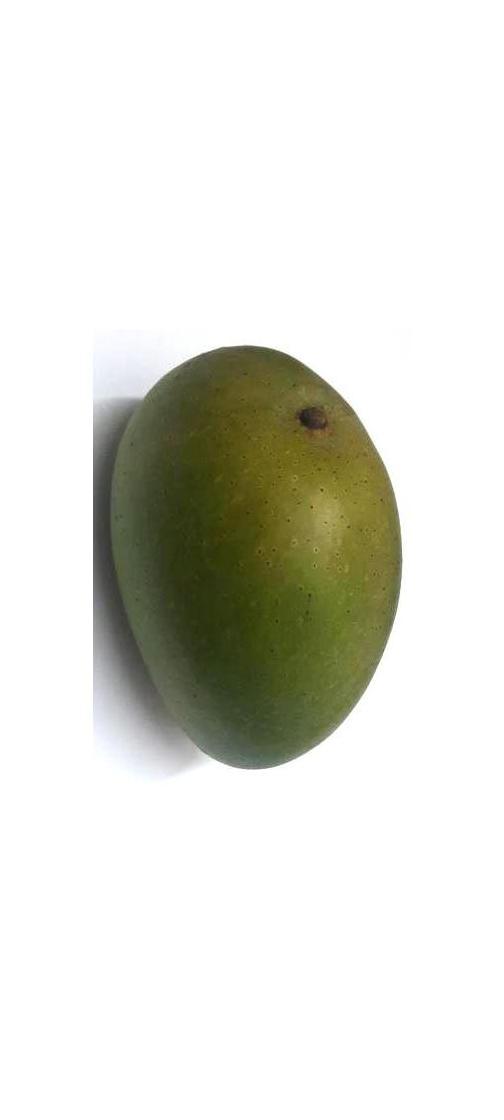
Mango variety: Ashshina Zhinuk